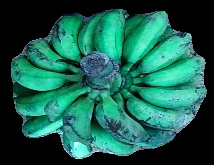
Variety: rasbale
Grade: grade3